Ronan McKenzie

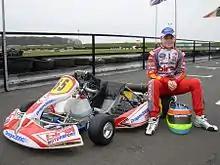
Ronan McKenzie before his debut race at Ellough Park (March 2011)

McKenzie was signed under an option contract with the Motorsport division of kart manufacturer Birel on their Easykart Driver Program in December 2009.